Louis Besson

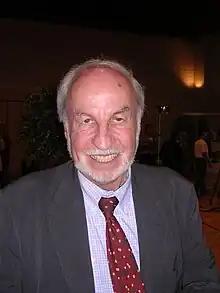
Louis Besson in 2004

Louis Besson (born 6 May 1937 in Barby, Savoie, France) is a French politician and member of the French Socialist Party. He served several terms in the National Assembly, and was the Minister for Housing and Transportation from 11 December 1990 to 15 May 1991. He is particularly known for his support for the protection of agriculture in natural mountain areas.